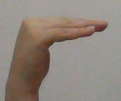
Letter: haa